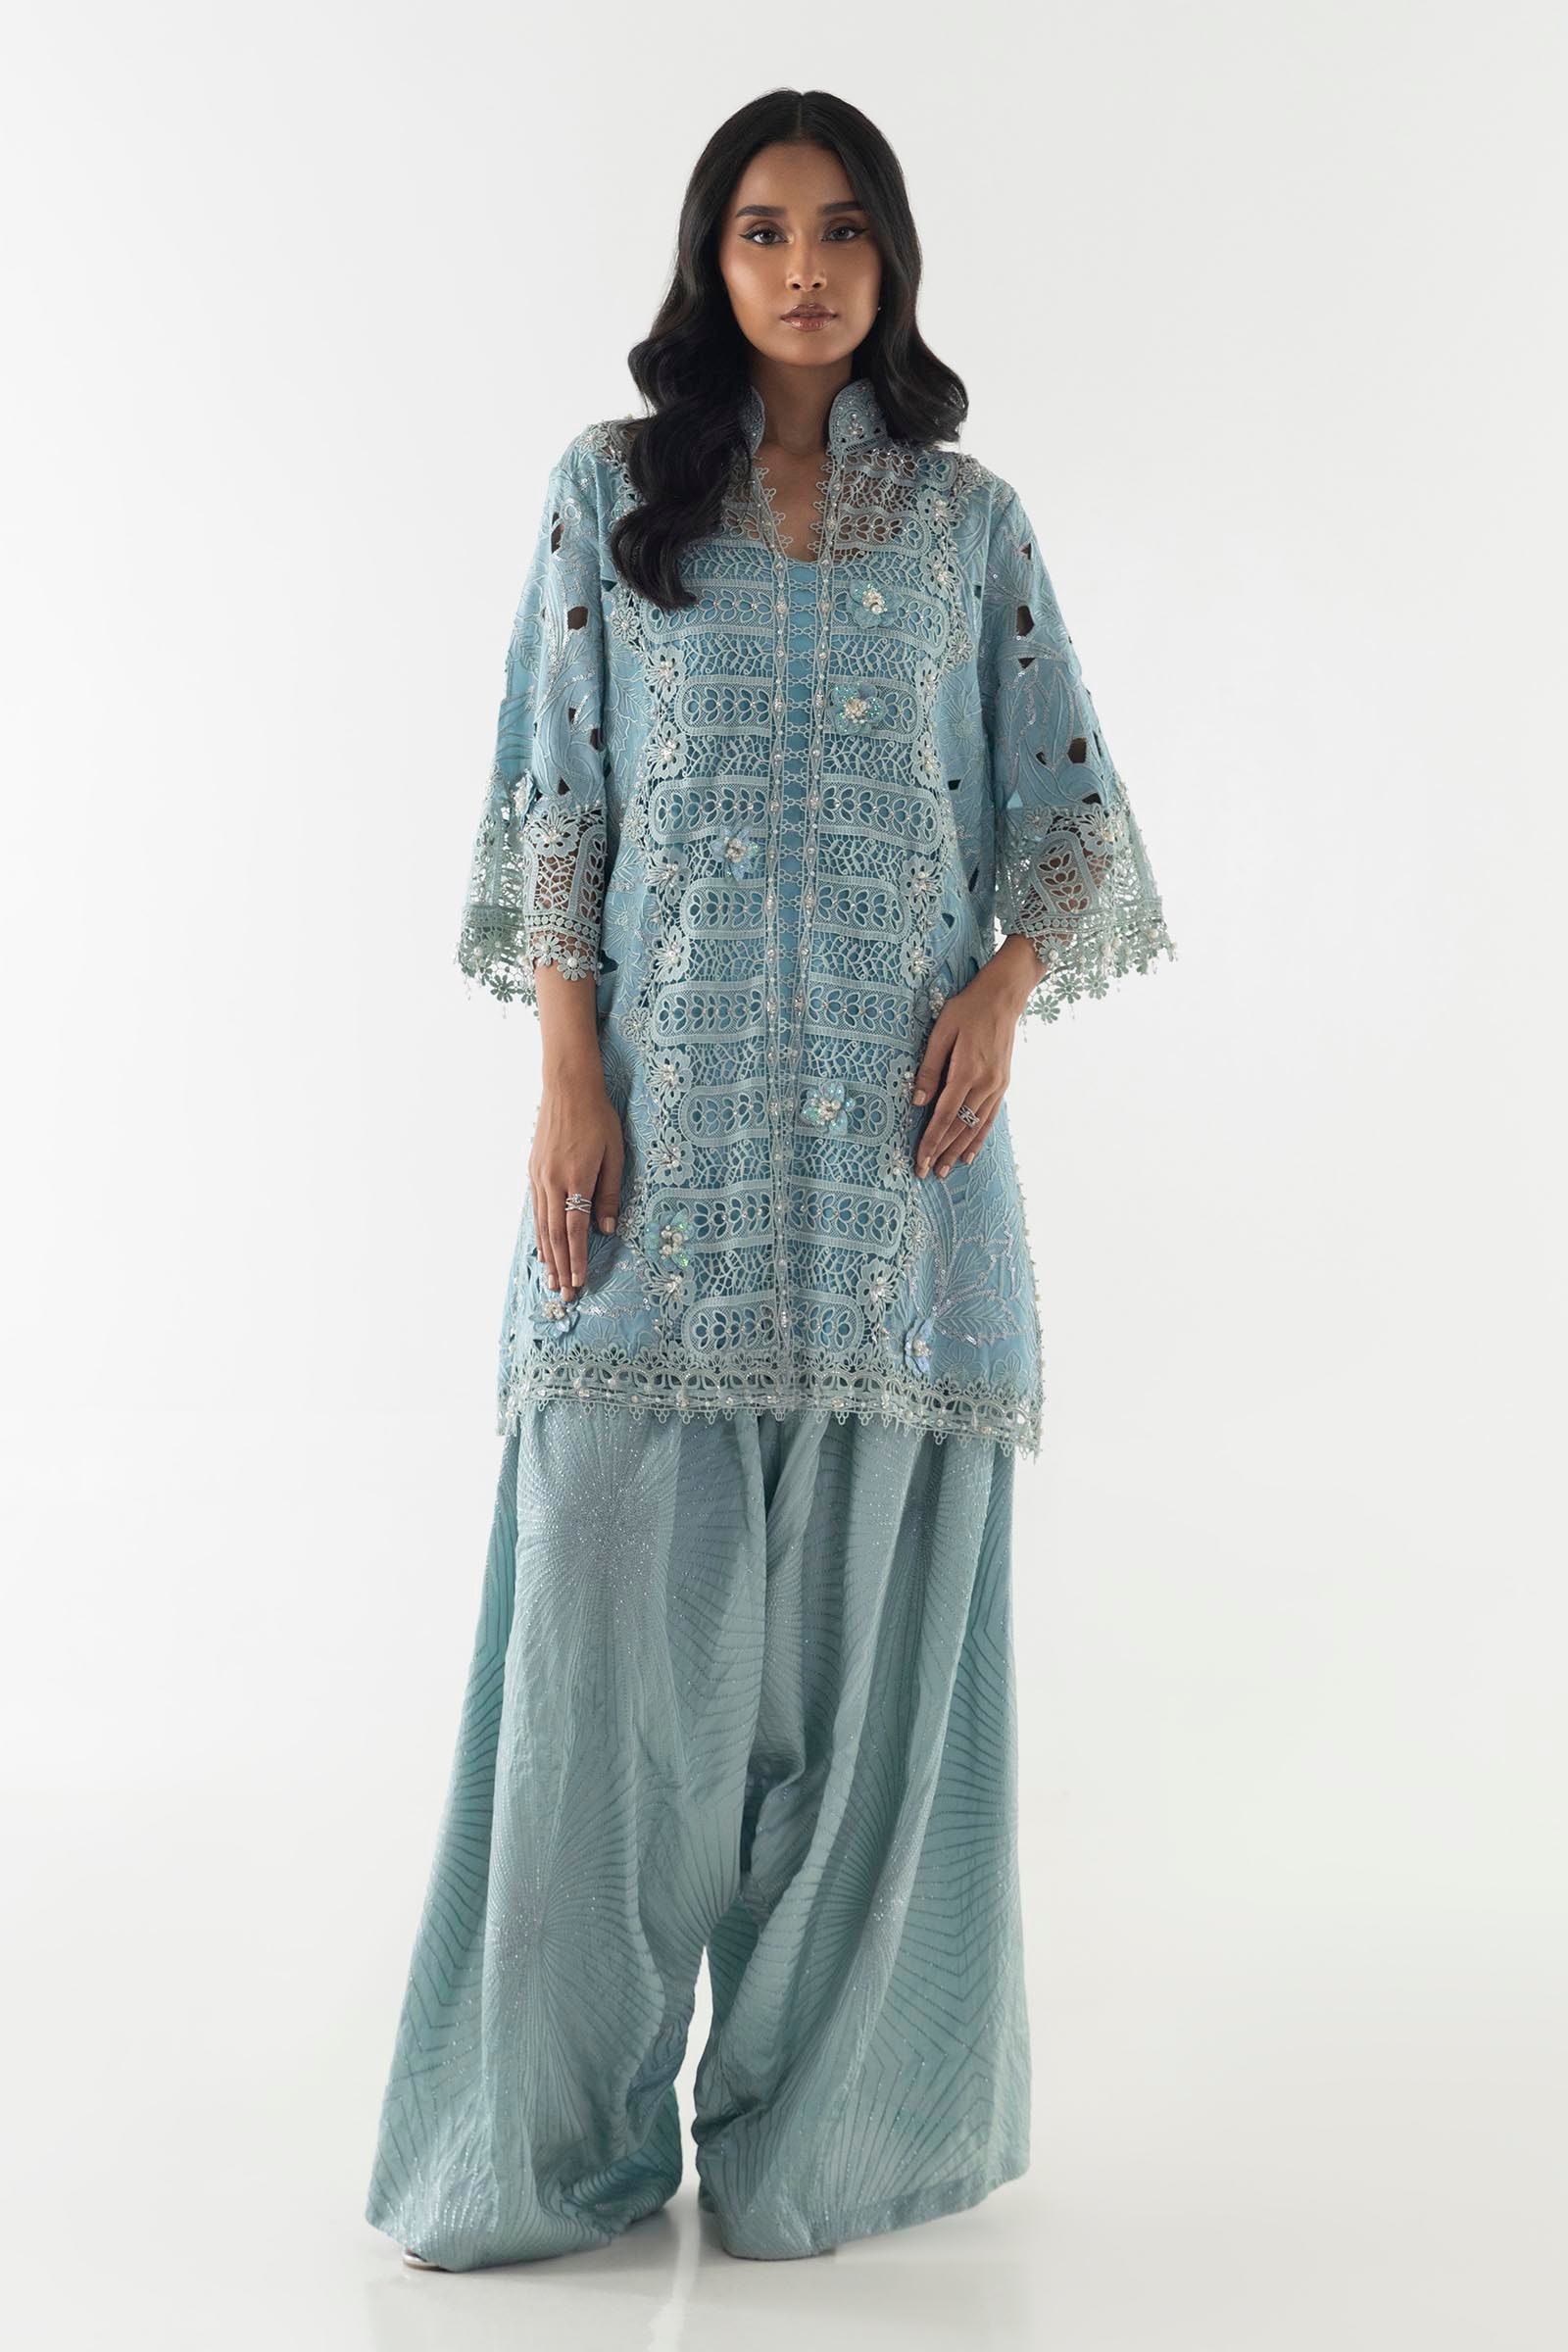
blue karishma embroidered tunic